Arlindo Oliveira

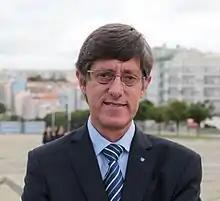
Oliveira in 2013

Arlindo Manuel Limede de Oliveira (born 4 June 1963) is a Portuguese academic, researcher and writer. He is author of more than 150 scientific articles and papers in conferences, and three books: "Computer Architecture" (co-authored with Guilherme Arroz and José Monteiro, published by World Scientific and IST Press), "The Digital Mind" (published by MIT Press and IST Press), and "Inteligência Artificial" (published by Fundação Francisco Manuel dos Santos).